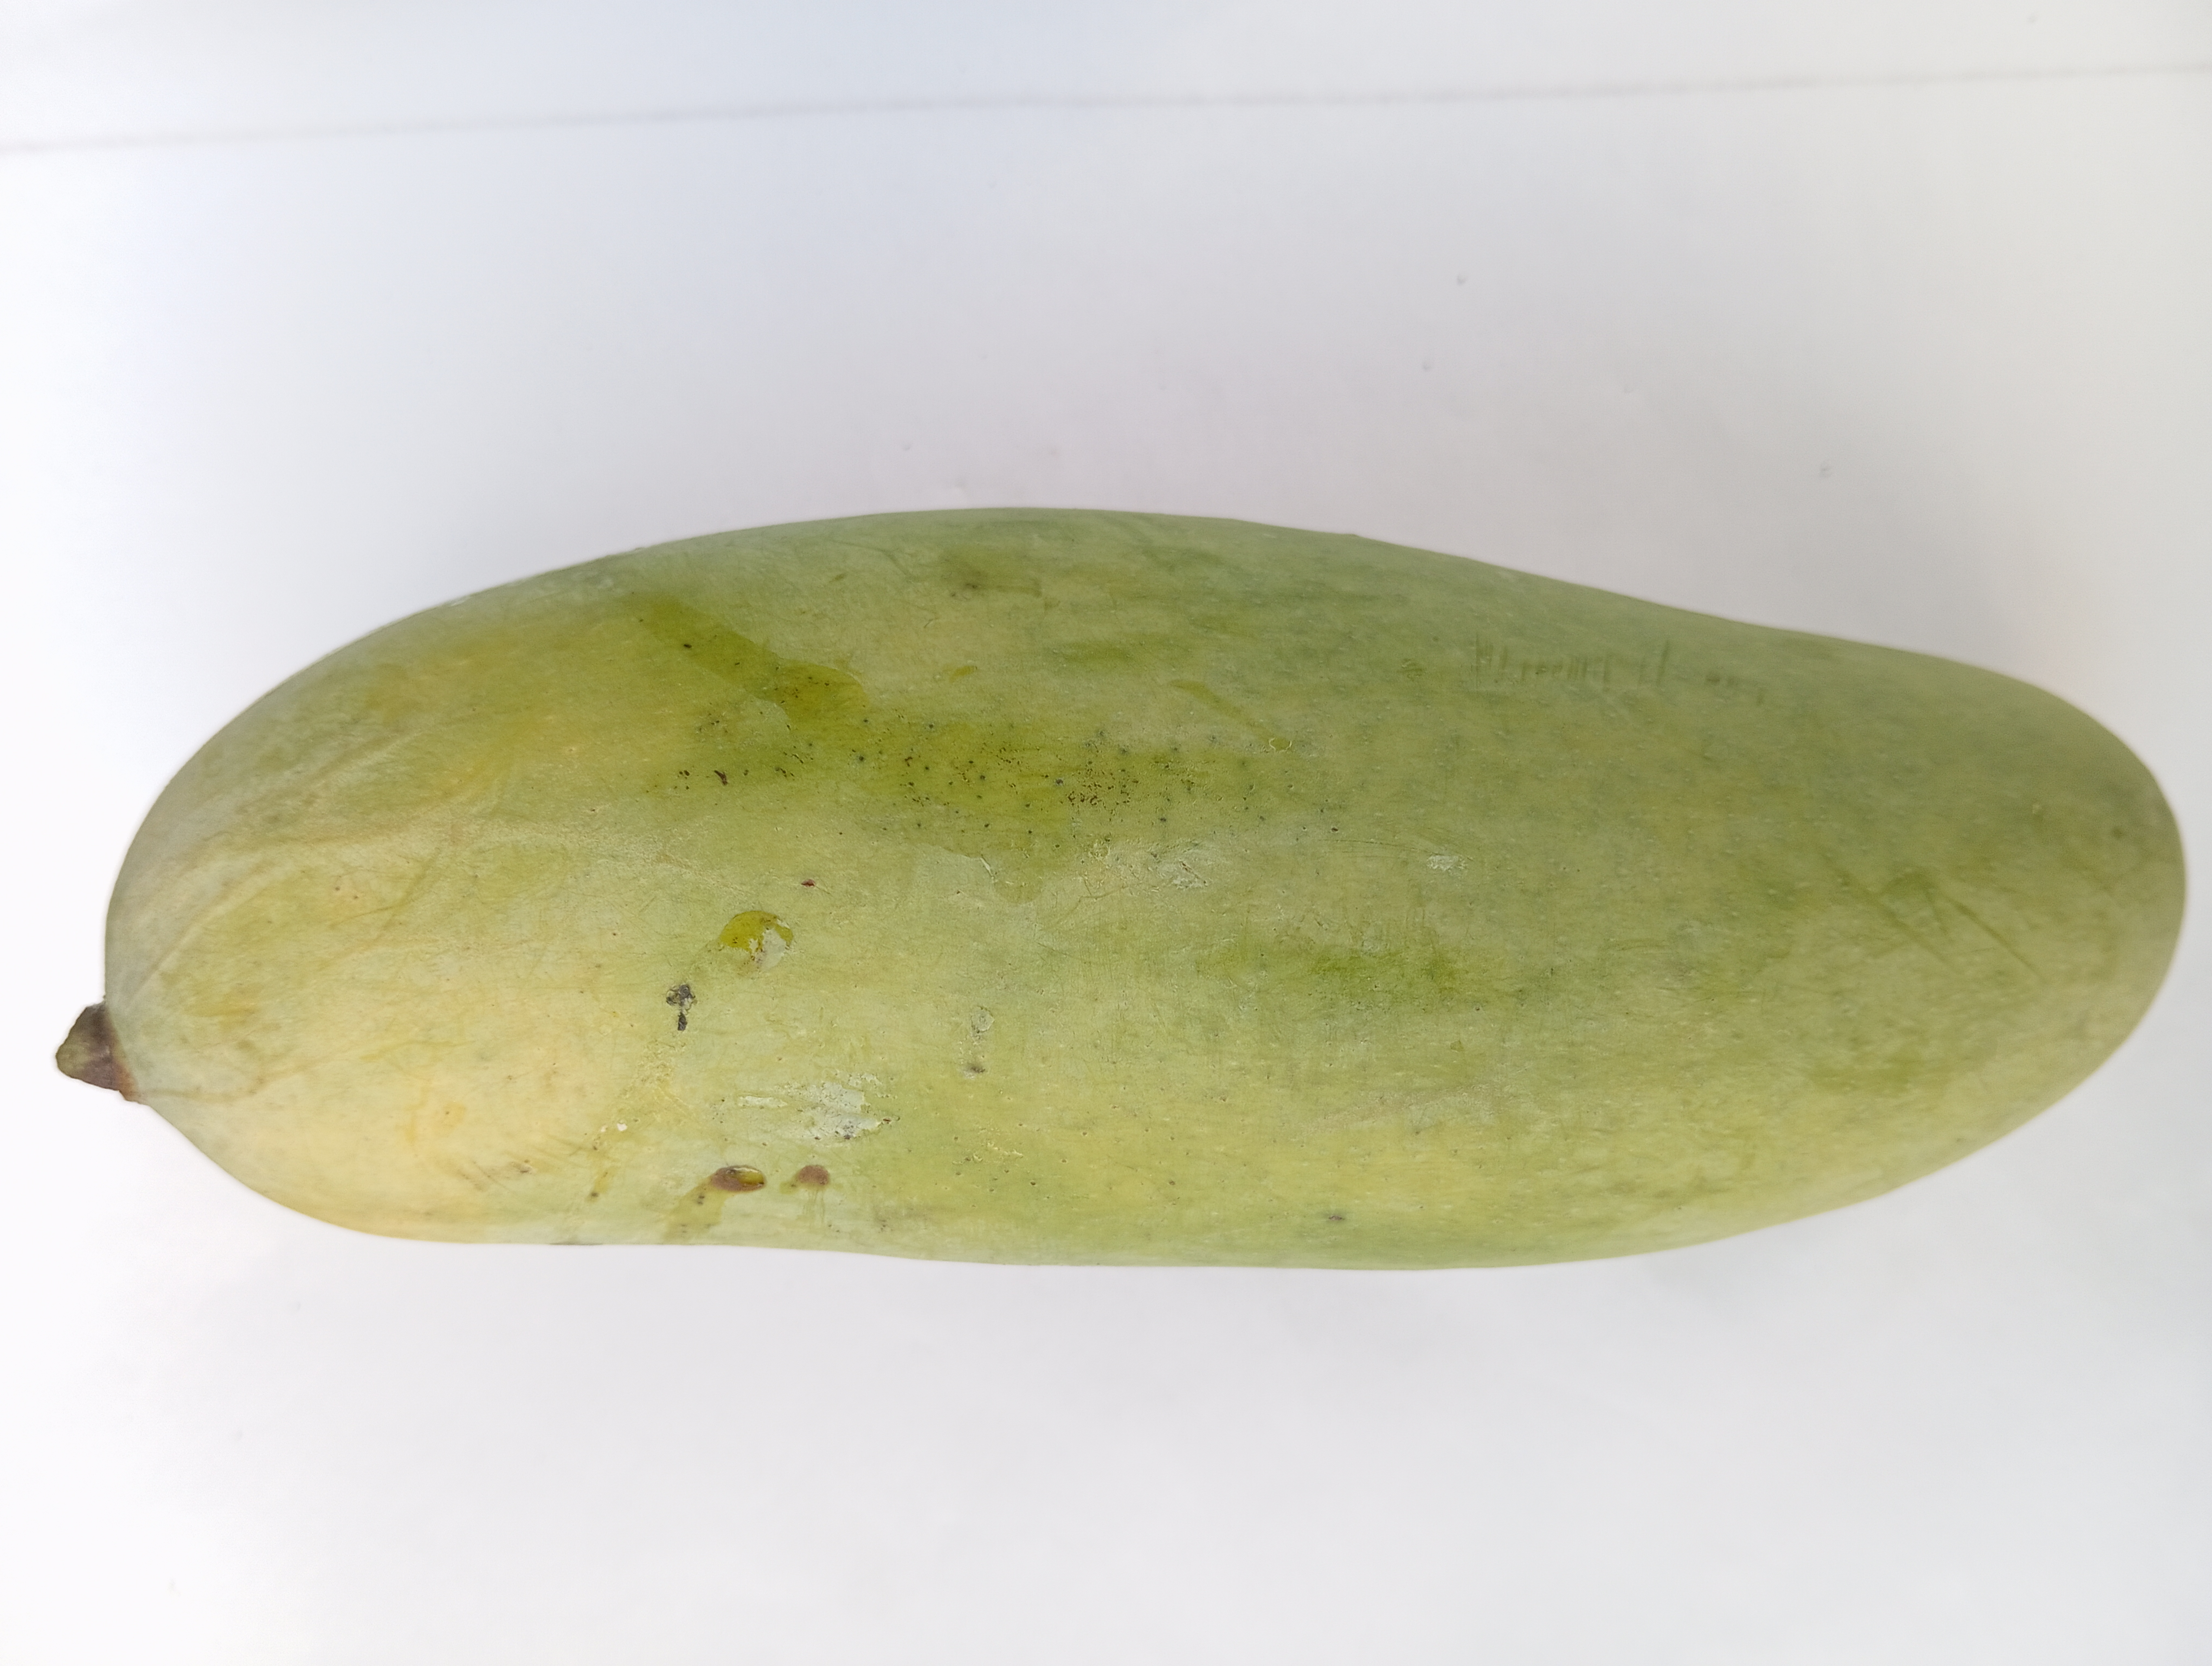
Mango variety: Banana